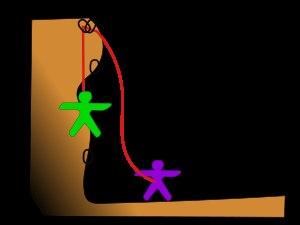
L’escalade, ou grimpe, parfois appelée varappe, est une pratique et un sport consistant à progresser le long d'une paroi pour atteindre le haut d'un relief ou d'une structure artificielle par un cheminement appelé voie, avec ou sans aide de matériel. Le terrain de pratique va des blocs de faible hauteur aux parois de plusieurs centaines de mètres, en passant par les murs d'escalade. Le pratiquant est couramment appelé « grimpeur ».